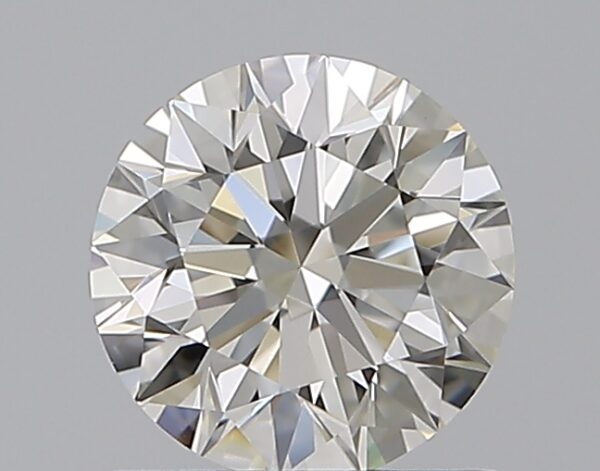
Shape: round
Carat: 0.8
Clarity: VVS2
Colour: H
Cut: EX
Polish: EX
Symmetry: EX
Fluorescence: F
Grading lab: GIA
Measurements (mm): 5.89 x 5.92 x 3.69